Otto II, Holy Roman Emperor

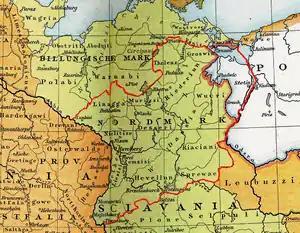
The Northern March (outlined in red) between the Billung March in the north and the Saxon Eastern March (March of Lusatia) in the south. Both the Billung March and the North March were lost following the Great Slav Rising.

The relationship between the Empire and the Republic of Venice was readdressed during Otto II's reign. In 966, The Doge of Venice Pietro IV married Waldrada of Tuscany, a second cousin of Otto II. The marriage brought the Empire and Venice into close relationship, with Otto I, in 967, granting a series of commercial agreements to Venice in general and to Pietro IV's family in particular. These agreements strengthened Venice's tie to the Western Empire, which greatly angered the Byzantine Emperor John I Tzimisces as Venice controlled all sea trade between Western Europe and the Byzantine Levant in the East.